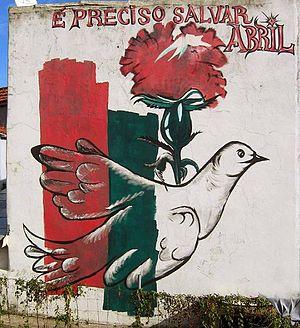
AMzer, sous-titré Seasons, est le vingt-quatrième album original d'Alan Stivell sorti le 24 septembre 2015 sous le label WorldVillage distribué par Harmonia Mundi. New' AMzer en est le premier extrait des douze titres.